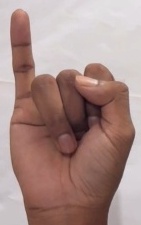
ASL sign: I